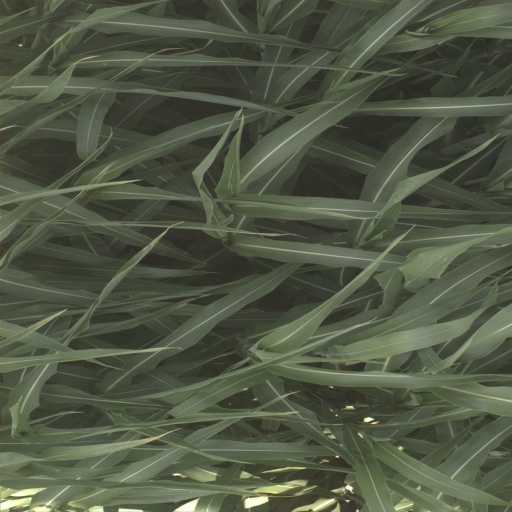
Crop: sorghum